Cutter (boat)

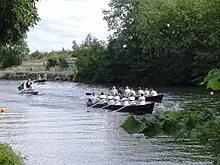
Cutter race at Sunbury Amateur Regatta

The 1740 purchases coincided with a decision to increase the number of boats carried by warships. During the Seven Years' War cutters were found particularly useful for cruising ships, being seaworthy and useful for boarding. However, they were more susceptible to damage than the heavier boats that they replaced and much less capable of carrying heavy weights, such as anchors and water casks. The range of sizes available steadily increased. By 1817 the cutters issued came in 17 different lengths, from . This big variety was reduced when the Royal Navy's warships moved to steam propulsion. Since drinking water could now be distilled on board, ships no longer needed to have the largest boats that they could carry to maximise the amount of water collected on each trip. The standard-issue cutters from 1877 to 1900 came in 11 different lengths, ranging from . This was cut to 5 sizes from in 1914.